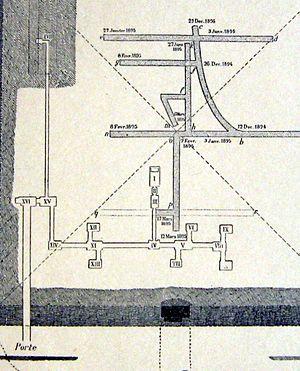
La pyramide d'Amenemhat III, aussi appelée pyramide noire, est située à Dahchour en Égypte. Elle fait partie du premier complexe pyramidal que le pharaon Amenemhat III se fit édifier, avant de choisir un autre site à Hawara pour la deuxième pyramide qui lui servit de sépulture. Dotée d'une infrastructure remarquablement complexe, la pyramide a livré un des plus beaux pyramidions qui nous soit parvenus. Le monument fut exploré et identifié pour la première fois au XIXᵉ siècle par Jacques de Morgan. Une étude approfondie fut ensuite effectuée par Dieter Arnold entre 1976 et 1983.